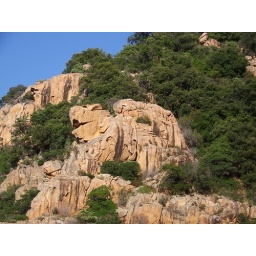
A curious rock seen near &amp;quot;Plage de Ficajola&amp;quot;, Piana, Corsica. Looks like a fierce bear to me :-)